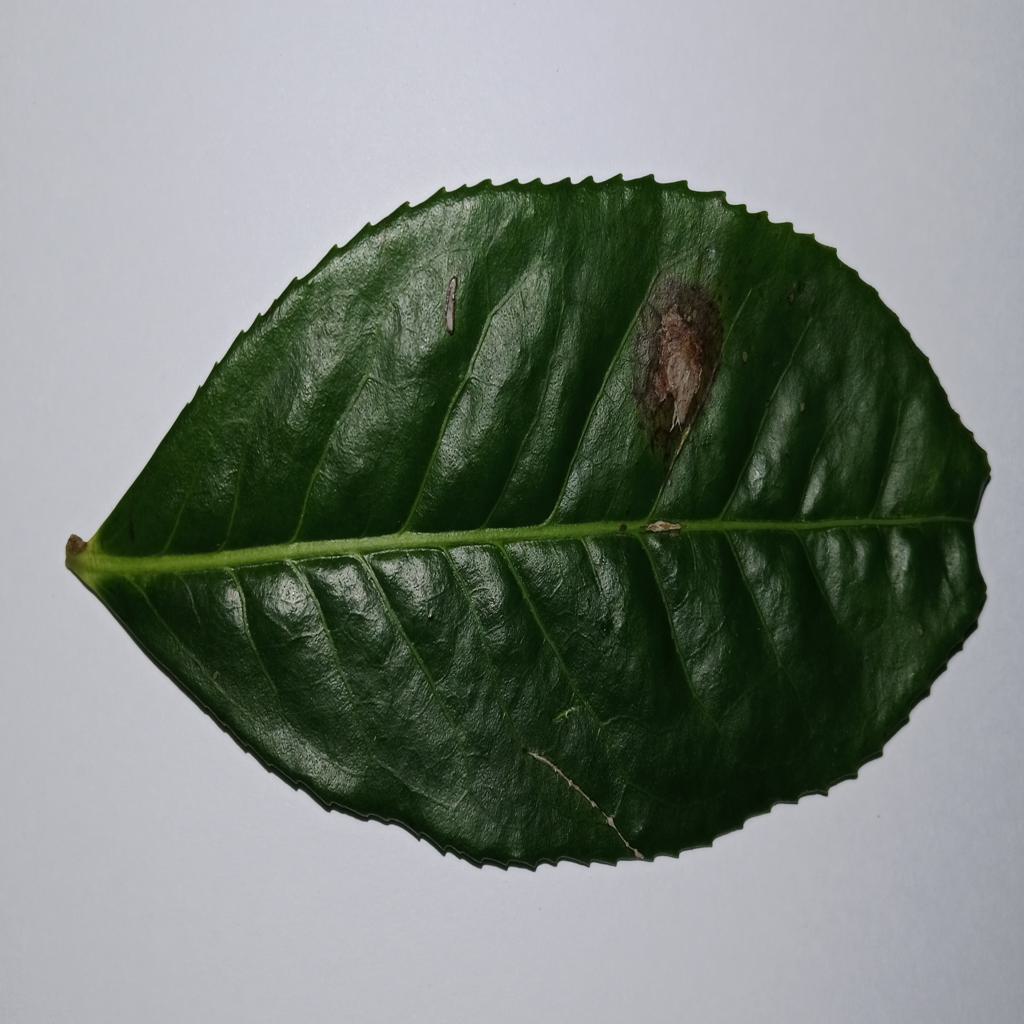
Label: Tea red leaf spot